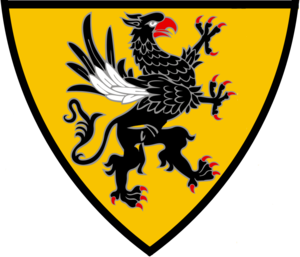
Krige Norge har været med i / Kalmarunionen (1397-1523)
Wappen des Herzogtums Pommern-Barth
Denne artikel er en liste af krige Norge har været med i.